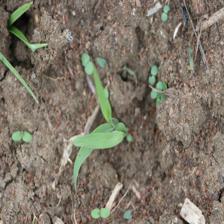
Label: Sorghum